Neopost web-enabled stamps

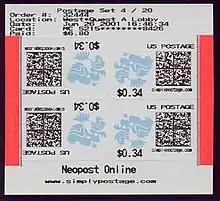

Neopost web-enabled stamps or Neopostage is a postage stamp that is part of the family of computerized postage. These stamps were developed by Neopost Online and Northrop Grumman Corporation. The joint effort resulted in an innovative self-service stamp vending system. Neopost Online is a US subsidiary of Neopost Inc. Testing of this system was authorized by the United States Postal Service (USPS) in March 2001.